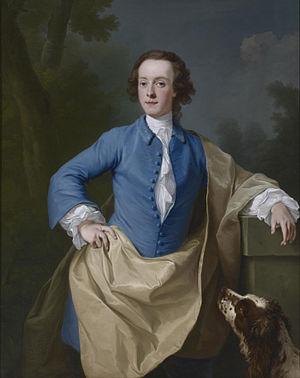
Le titre de Baron Dacre fut créé trois fois par la pairie d'Angleterre.